Marquesas Islands

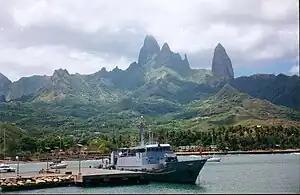
P400-class patrol vessel "La Tapageuse" docked at Hakahau, Ua Pou island

3,353 people born in the Marquesas Islands lived on the island of Tahiti at the 2017 census (down from 3,493 at the 2007 census), whereas 5,907 people born in the Marquesas Islands lived in the Marquesas (down from 6,106 at the 2007 census), and 705 lived in the rest of French Polynesia (up from 679 at the 2007 census). The total number of people born in the Marquesas Islands and living in French Polynesia decreased from 10,278 at the 2007 census to 9,965 at the 2017 census, as net births were not able to offset the departures to New Caledonia and Metropolitan France due to the economic crisis experienced by French Polynesia.